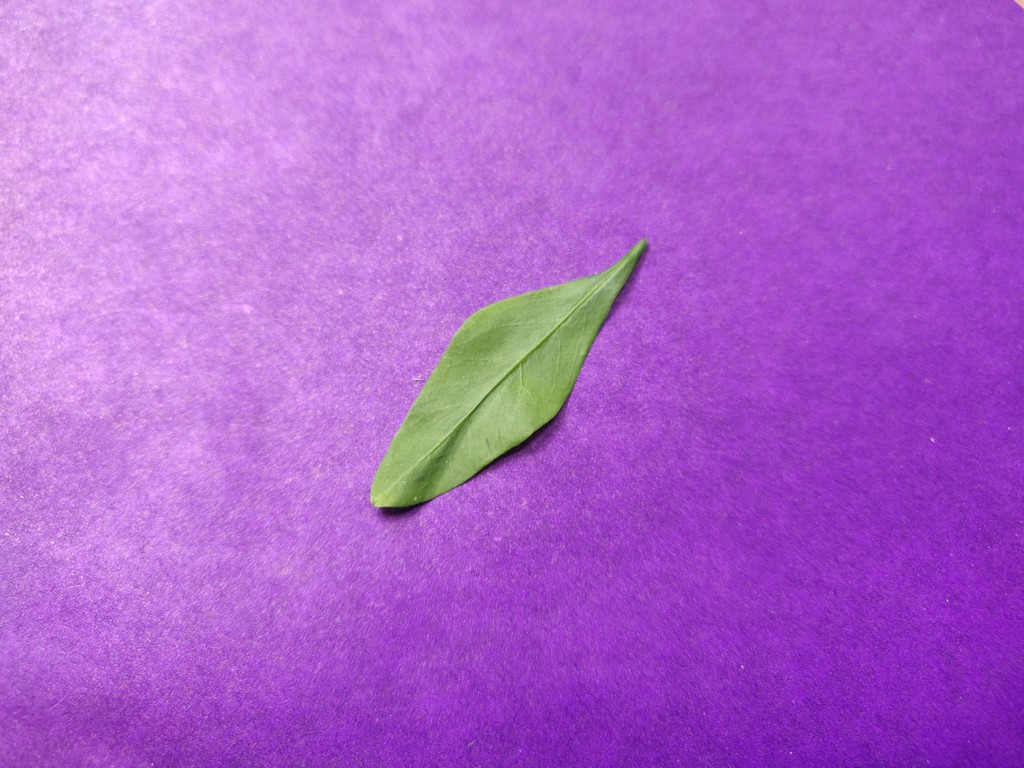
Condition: Healthy
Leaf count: single
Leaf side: front